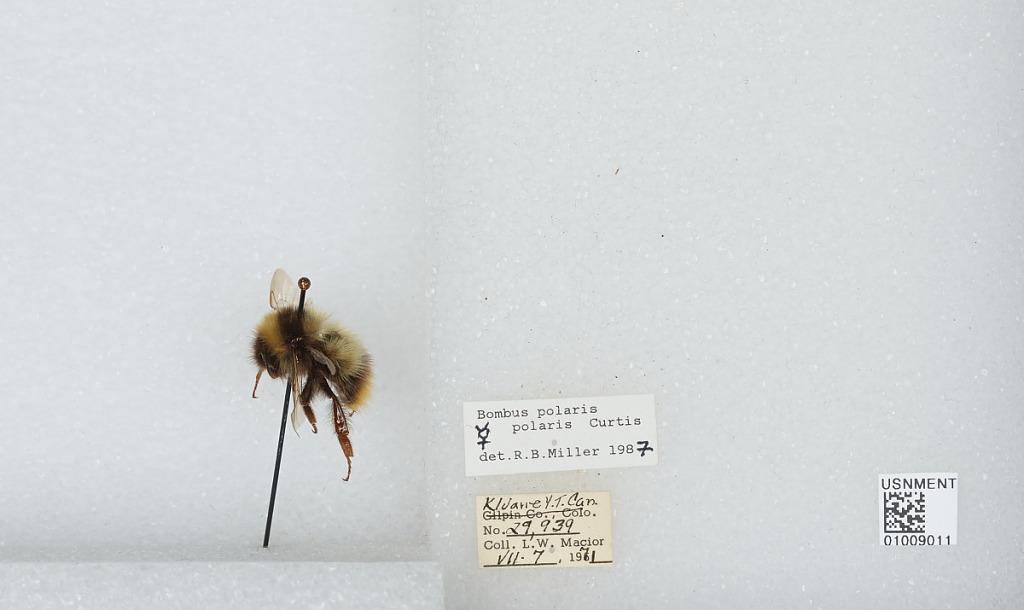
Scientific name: Bombus (Alpinobombus) polaris Curtis
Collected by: L. Macior
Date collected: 1971-7-7
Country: Canada
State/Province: Yukon Territory
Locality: Kluane
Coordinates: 60.75, -139.5
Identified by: Miller, R. B.